New Hampshire State Guard

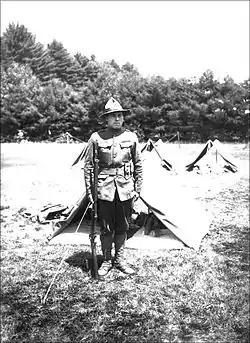
An early 20th century New Hampshire State Guard soldier stands at attention by a tent in Keene, New Hampshire.

The federalization of the National Guard during World War I left states with no means to protect their citizens against invasion, sabotage, insurrection, natural disasters, or other emergencies generally contained by the National Guard. To compensate for the loss of National Guard units, Congress passed in 1916 the National Defense Act, which permitted states to raise Home Guard units to serve as replacements for National Guard units in federal service for the duration of the war; these Home Guard units would remain under state control but could receive surplus rifles, ammunition, and other supplies from the federal government at the discretion of the Secretary of War. The New Hampshire State Guard was created in 1917, and by January 1919 consisted of one infantry regiment with a strength of 57 officers and 938 enlisted men.